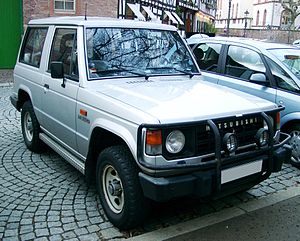
Mitsubishi Pajero / Pajero (L040, 1982−1990)
Mitsubishi Pajero tredørs (1982−1990)
Mitsubishi Pajero er en offroader fra den japanske bilfabrikant Mitsubishi Motors, som kom på markedet i foråret 1982 og blev markedsført over hele verden fra slutningen af 1982. Siden da er bilen blevet bygget i fire generationer.